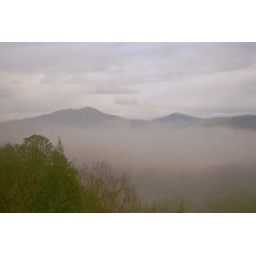
The clouds were rolling over the mountains creating a thick fog.